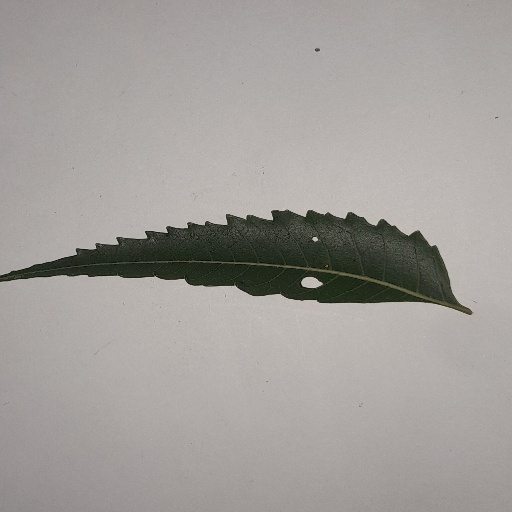
Species: Neem
Leaf condition: Shot Hole Leaf